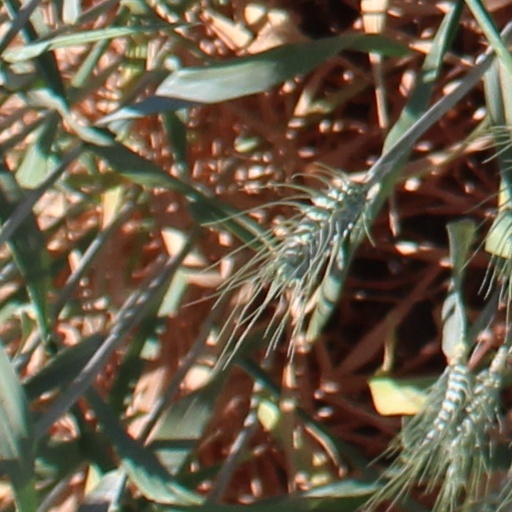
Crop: wheat